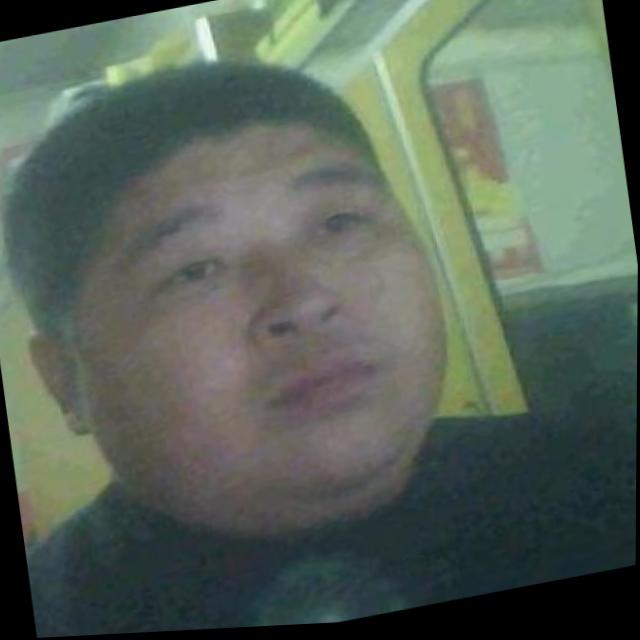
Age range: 21-44